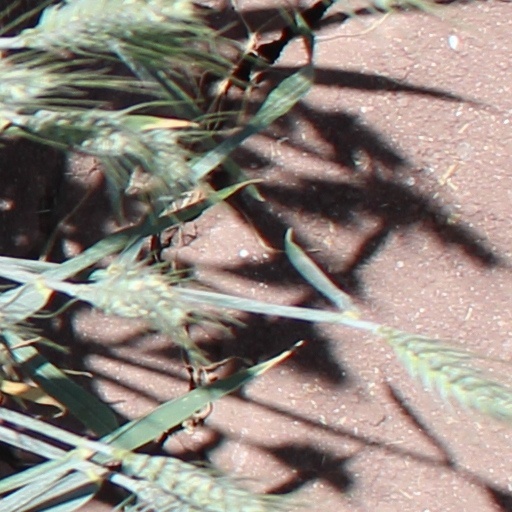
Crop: wheat